Cabanatuan

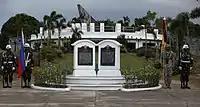
Camp Pangatian Memorial Shrine

The New St. Nicholas of Tolentine Cathedral (popularly known as "Crypta") has been under construction in Lakewood, Cabanatuan since 1999. The cathedral will be a type of round church, similar to churches that were prominent in Nordic countries during the 11th and early 12th century. It will become the largest church in the Philippines that shall feature a park and accommodate at least 3,000 people once it is finished.